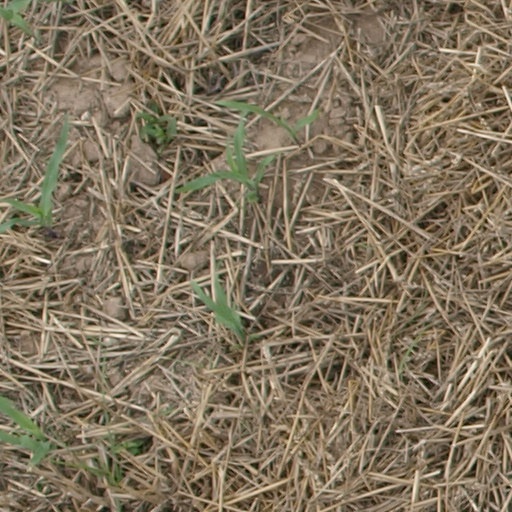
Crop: maize; corn